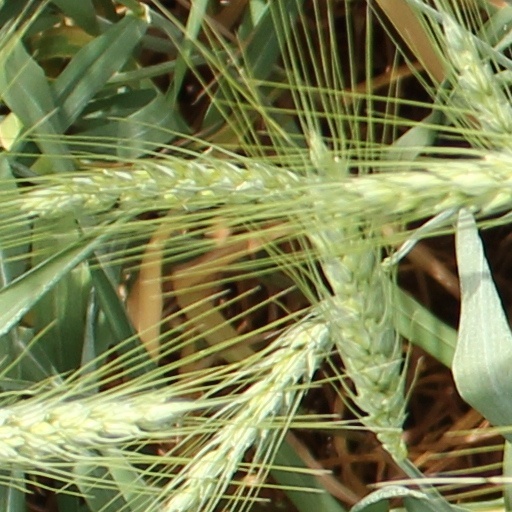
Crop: wheat